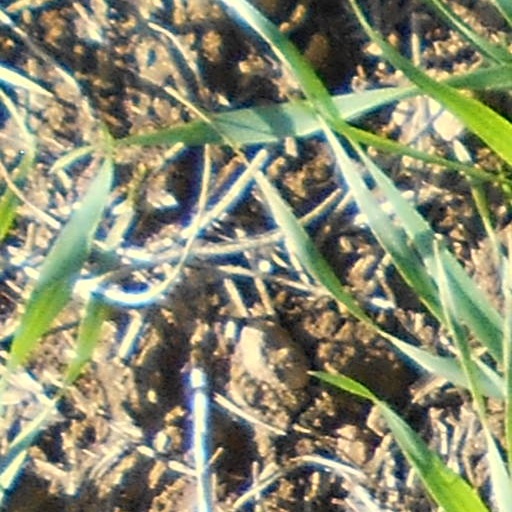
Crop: wheat